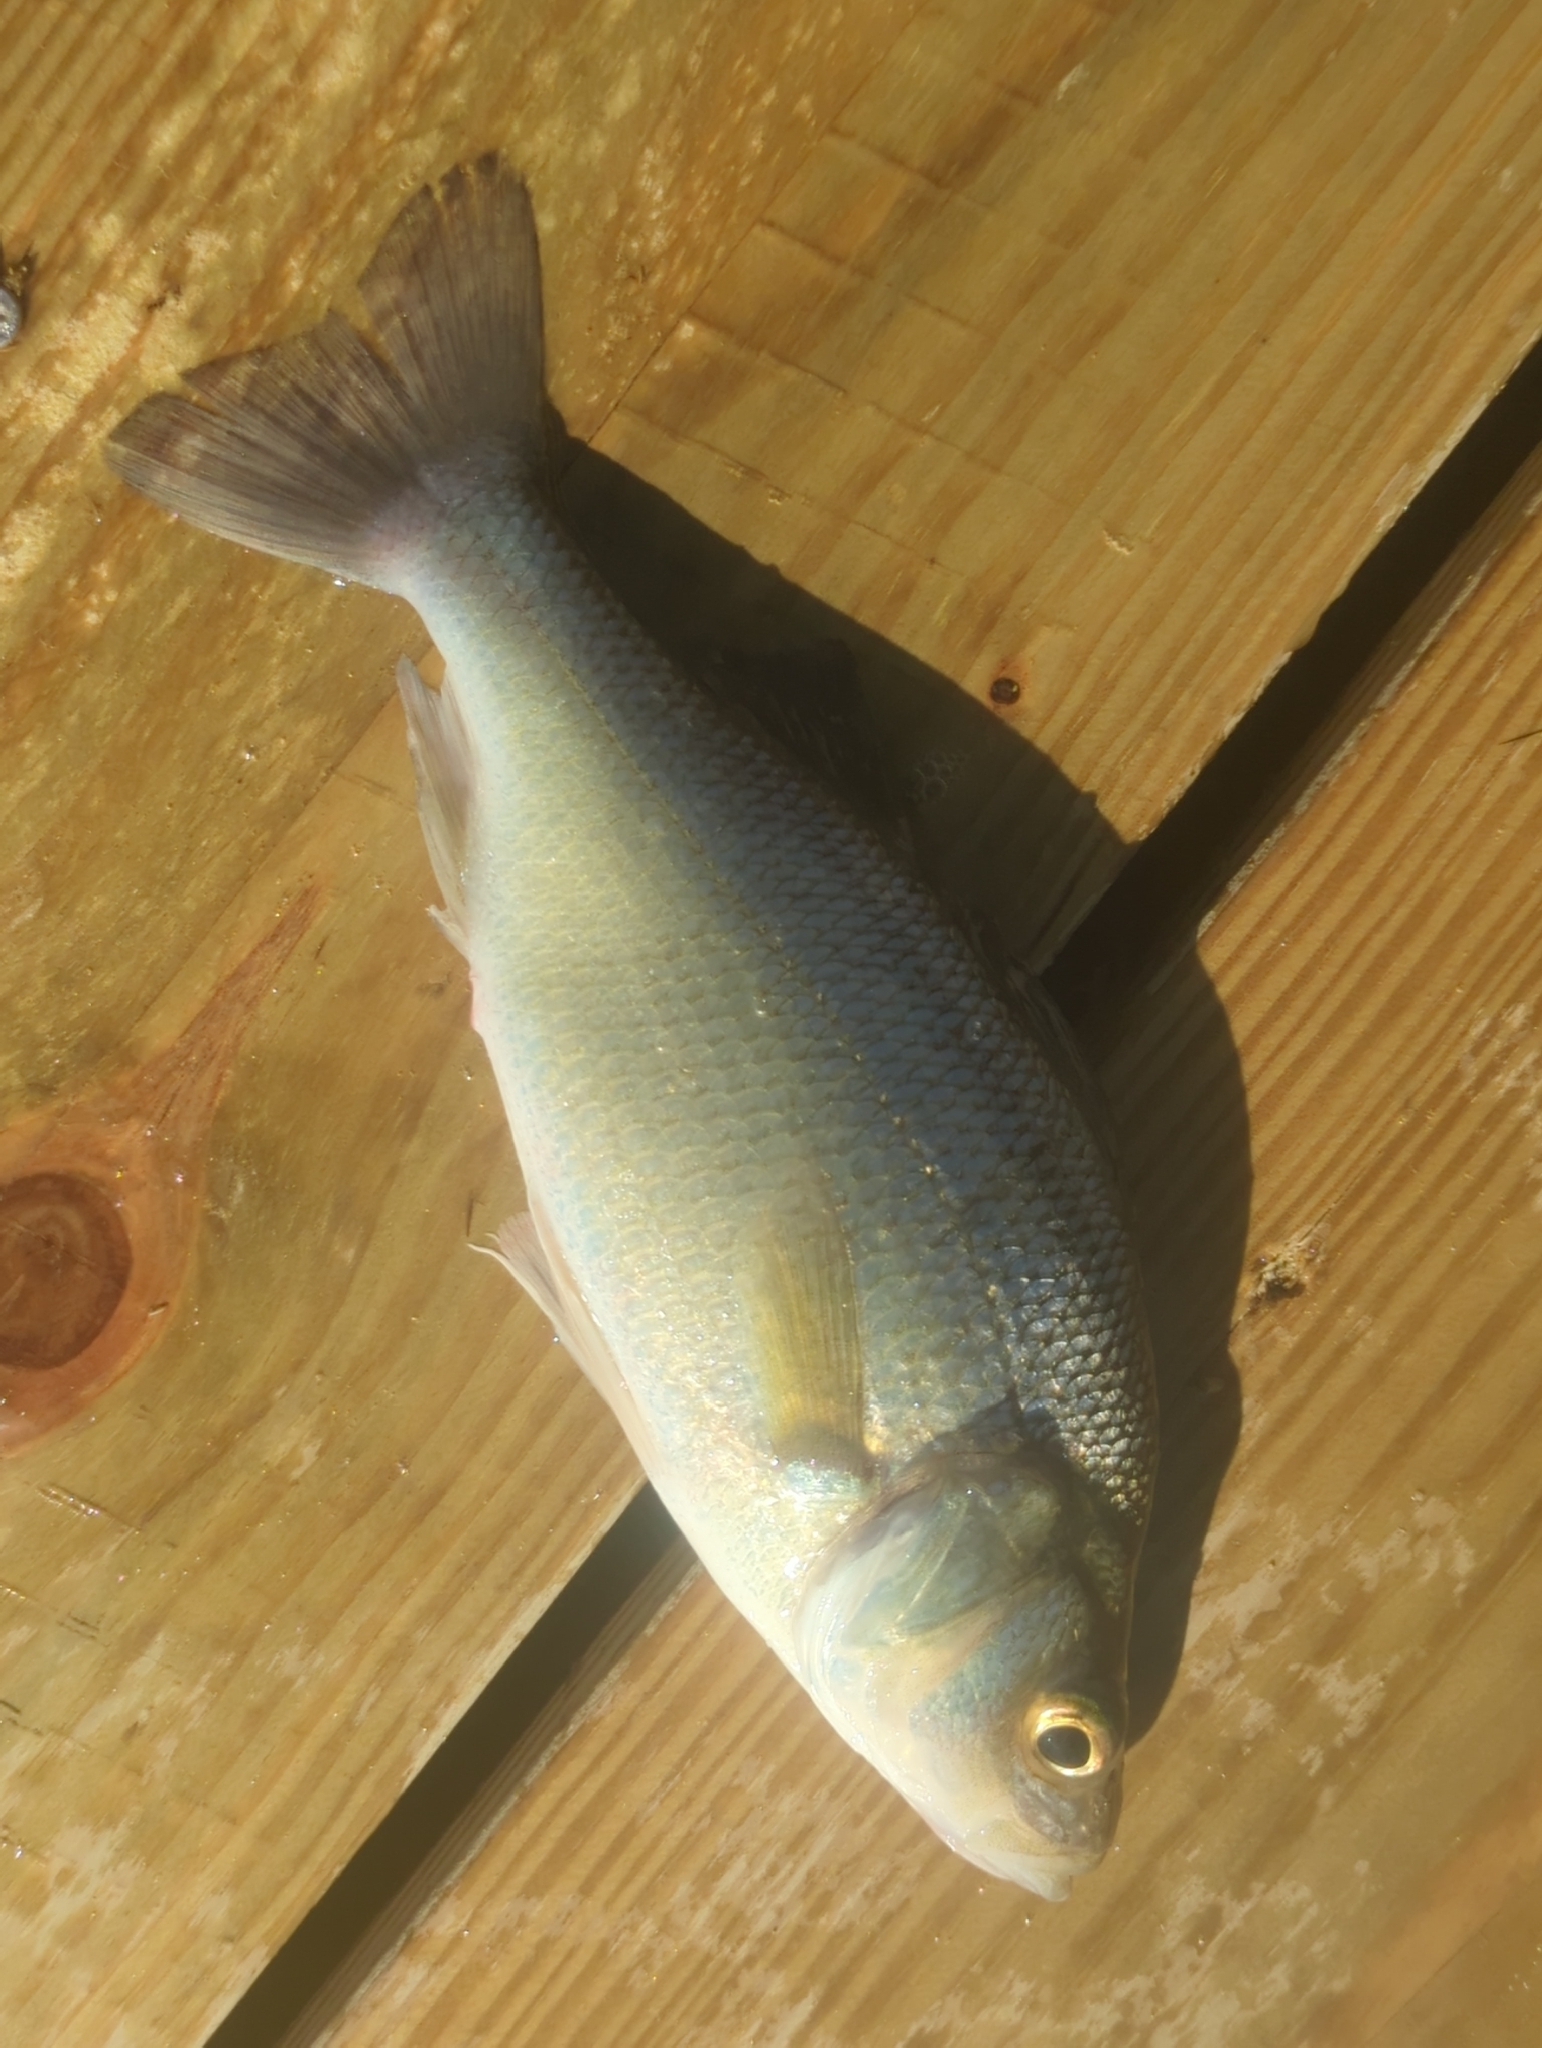
fish (species not among the labelled classes)